Municipal wireless network

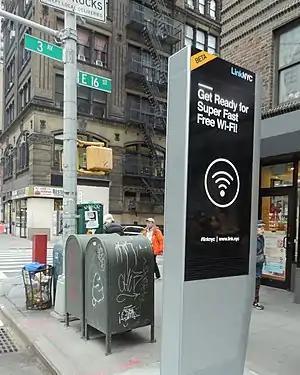
LinkNYC was announced by New York City Mayor Bill de Blasio in 2014 and will eventually replace the city's network of payphones.

A municipal wireless network is a citywide wireless network. This usually works by providing municipal broadband via Wi-Fi to large parts or all of a municipal area by deploying a wireless mesh network. The typical deployment design uses hundreds of wireless access points deployed outdoors, often on poles. The operator of the network acts as a wireless internet service provider.